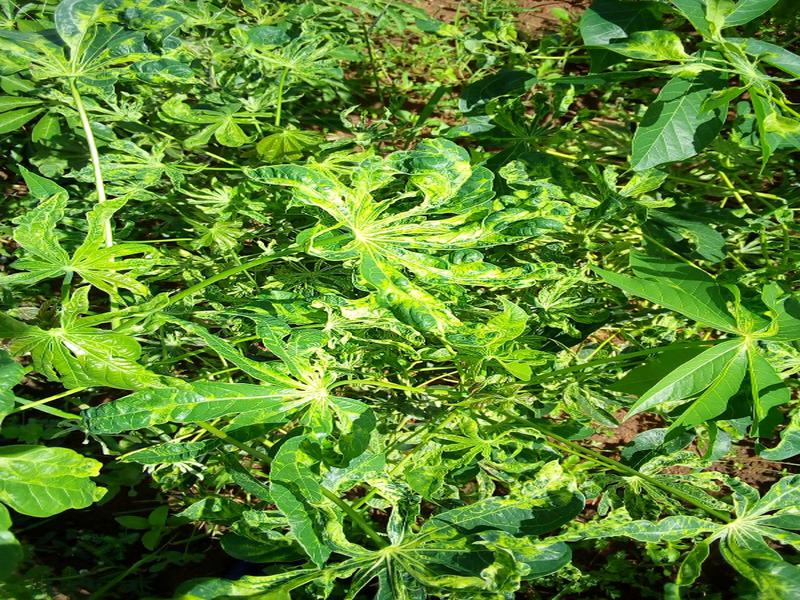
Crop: cassava
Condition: mosaic_disease